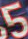
Number: 5